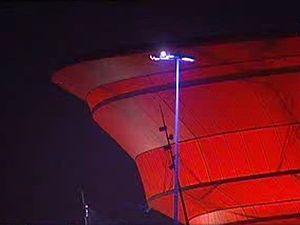
Le Zénith Strasbourg Europe est une salle de spectacle située à Eckbolsheim, à l'ouest de Strasbourg, dans l'Eurométropole de Strasbourg. Il peut accueillir jusqu’à 12 079 spectateurs ; c'est le plus grand zénith de France pour ce qui est de la capacité.